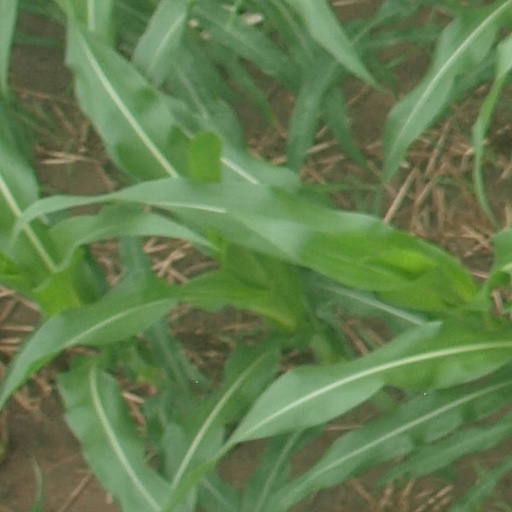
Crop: maize; corn